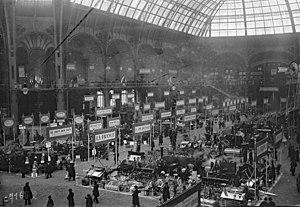
Salon de la machine agricole au Grand-Palais à Paris, photo de l'agence Rol en 1922
L'Entreprise Huard (1863-1987), est une ancienne entreprise française de construction de matériel agricole, notamment de la charrue brabant, située à Châteaubriant en Loire-Atlantique.
Le machinisme agricole désigne les différentes machines utilisées en agriculture, ainsi que, par extension, l'ensemble des doctrines politiques, économiques ou industrielles visant à développer l'utilisation de ces machines en remplacement de la main-d'œuvre ou/et pour augmenter la productivité agricole. Avec la sélection végétale et l'utilisation accrue d'intrants chimiques, le remplacement de la traction animale par la traction motorisée constitue l'une des dimensions centrales de la modernisation de l'agriculture, se développant au cours du XXᵉ siècle vers un modèle ergonomique d'agriculture intensive. Machinisme, intrants et sélection végétale vont de pair, puisque l'homogénéisation des plants par la sélection requiert l'utilisation d'intrants et en retour facilite l'utilisation de machines telles que les moissoneuses-batteuses.